Laxminarayan Mishra

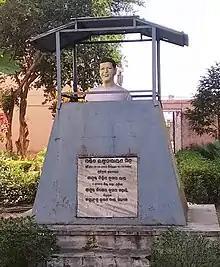
Statue of Laxminarayan Mishra at Laxminarayan College, Jharsuguda

Pandit Laxminarayan Mishra (11 April 1904 – 30 May 1961) was an Indian Nationalist, educationist, politician and writer from Odisha, India. He was one of the most active nationalists of Western Odisha. Being a staunch nationalist and a follower of the Indian Independence movement, he left school and joined the movement. He spent his years preaching ideas of revolution and in time was spent 17 years in prison. In prison he spent a considerable amount time learning many languages such as Gujarati, Persian, and Urdu, as well as religious readings. This earned him the title of Pandit from many other freedom fighters. His descendants live in Sambalpur.